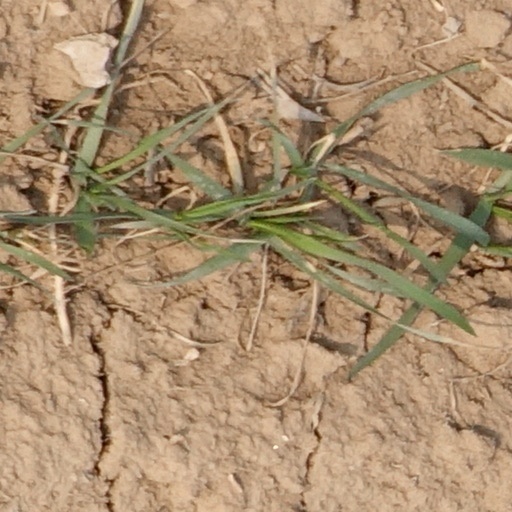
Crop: wheat